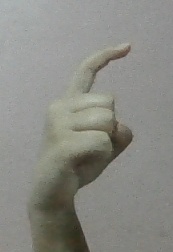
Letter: ra